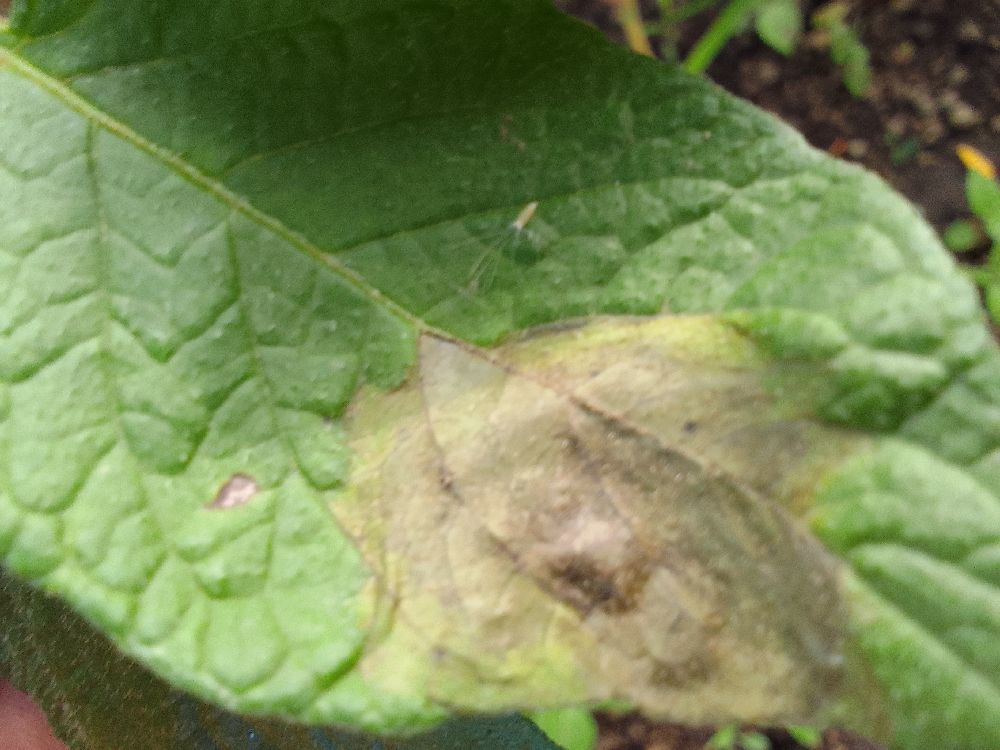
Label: Late blight